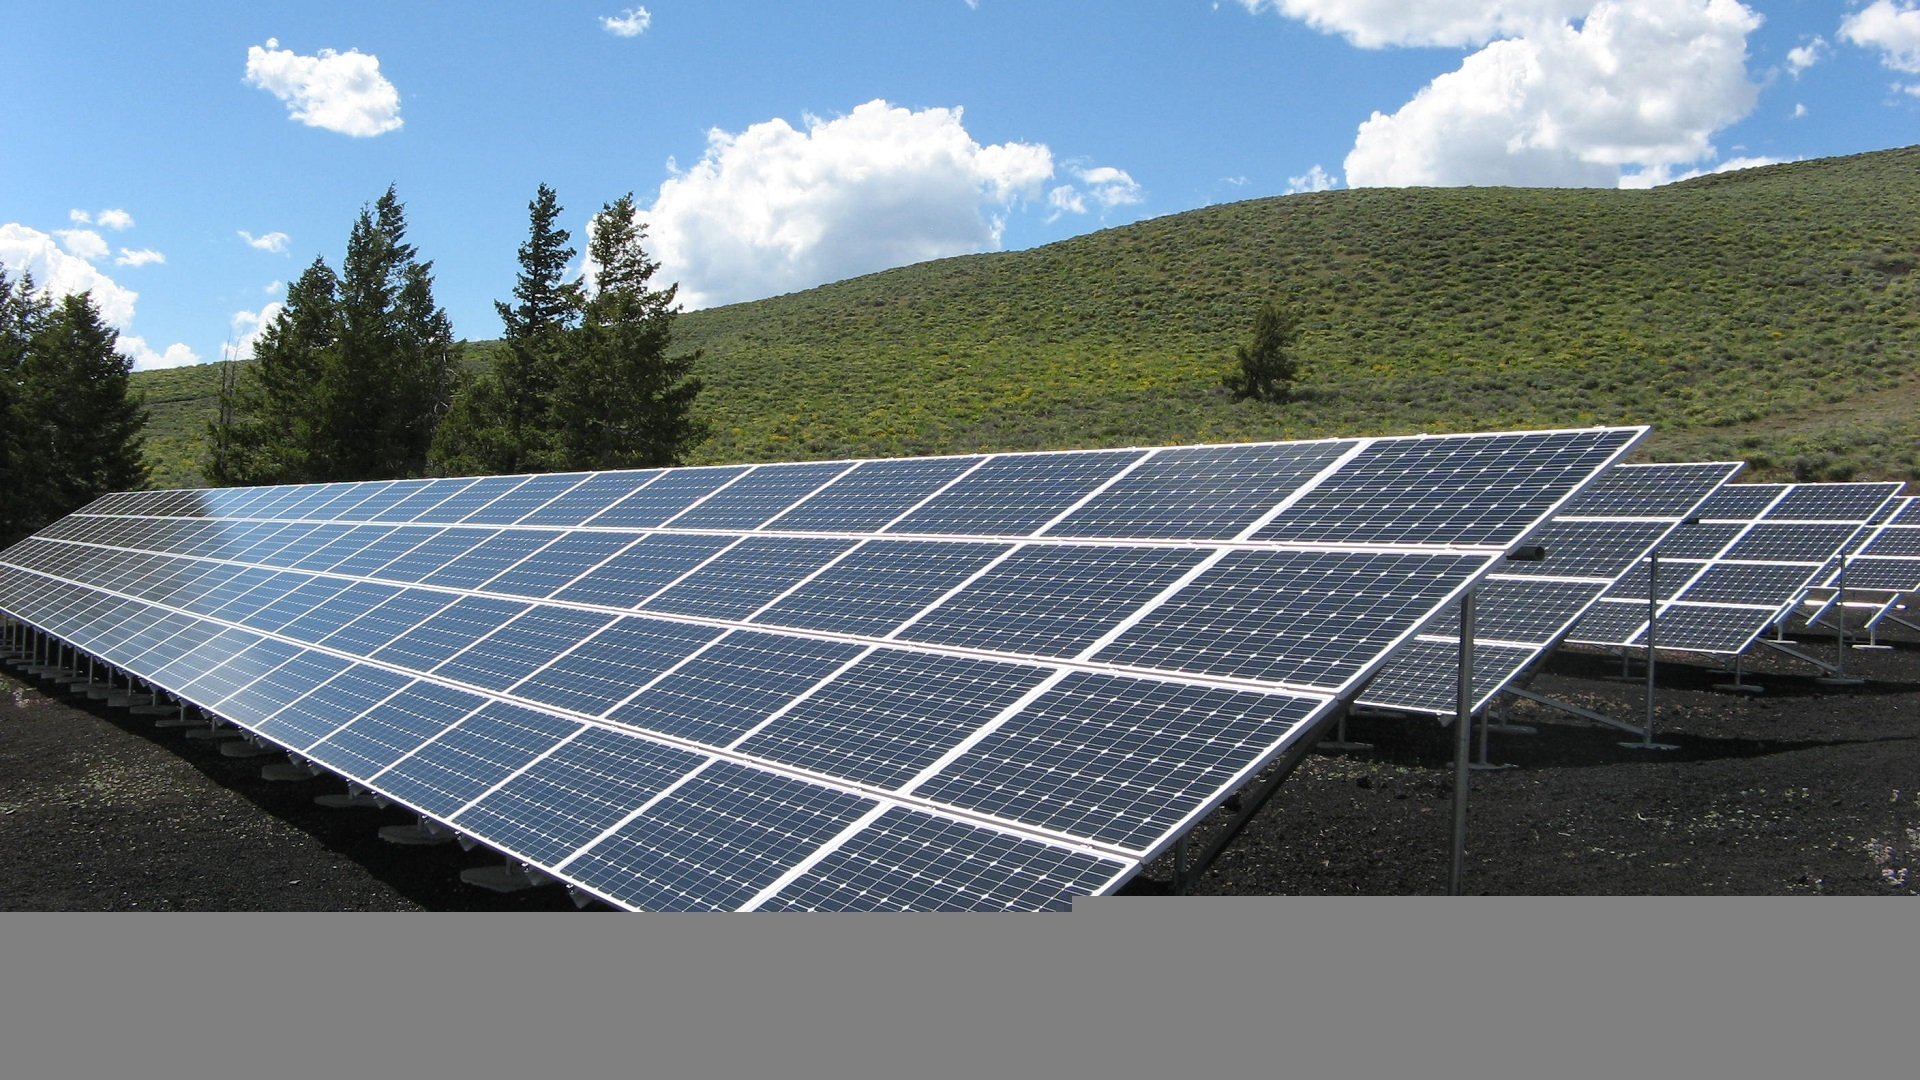
technology, sunlight, environment, green, clean, environmental, electricity, solar, energy, eco, ecology, alternative, alternative energy, solar panel, power, source, panel, sustainable, renewable, solar power, solar energy, solar panel array